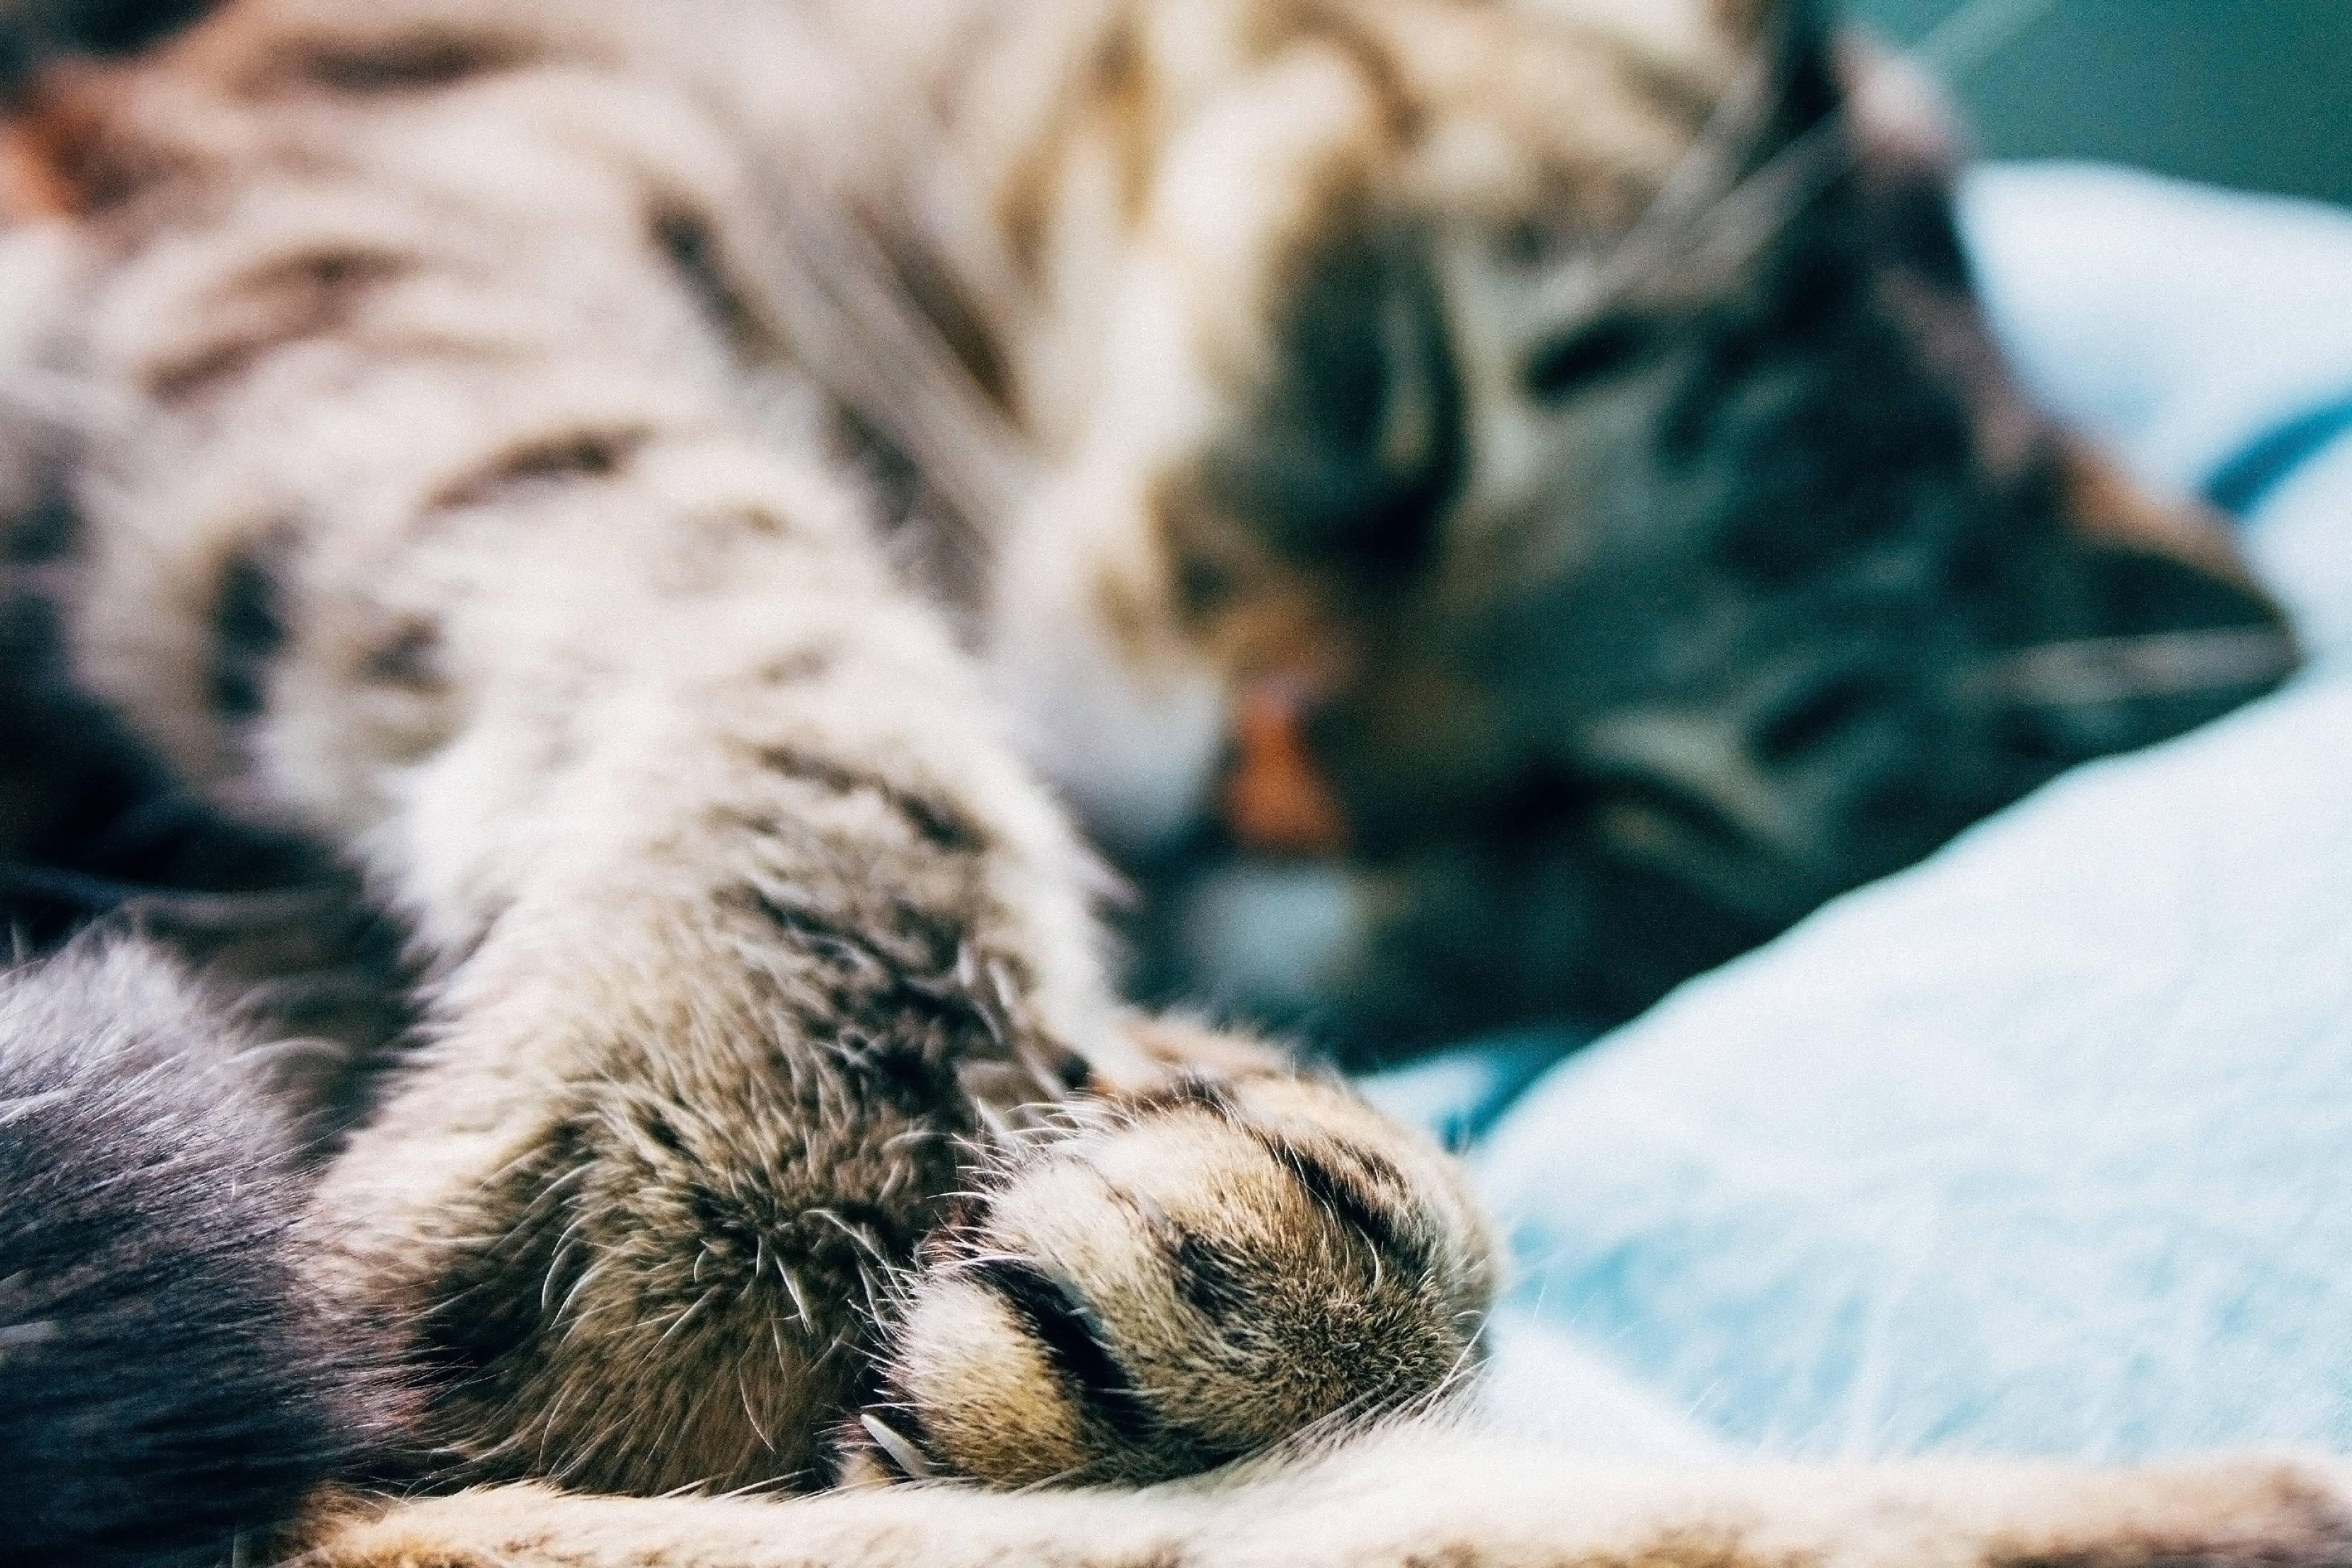
animal, cute, pet, fur, cat, feline, mammal, black, nap, whiskers, sleep, paw, tiger, vertebrate, domestic, adorable, cute cat, cat like mammal